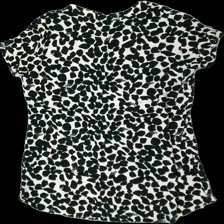
View: back
Type: Tunic
Category: Ladies
Brand: H&M
Colors: Beige, Black
Material: 100% viscose
Pattern: Animal print
Cut: V-collar
Size: M
Season: All
Stains: Minor
Smell: Minor
Price range: 100-150
Recommended usage: Reuse
Description: Animal printed tunic